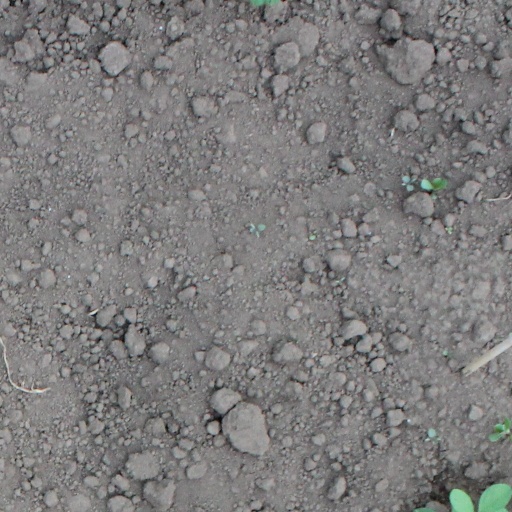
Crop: soybean